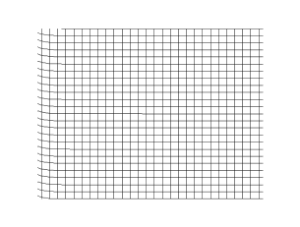
Propagation d'une onde de cisaillement plane (impulsion)
Une onde transversale est un type d'onde pour lequel la déformation du milieu est perpendiculaire à la direction de propagation de l'onde. L'autre principal type d'onde est l'onde longitudinale.